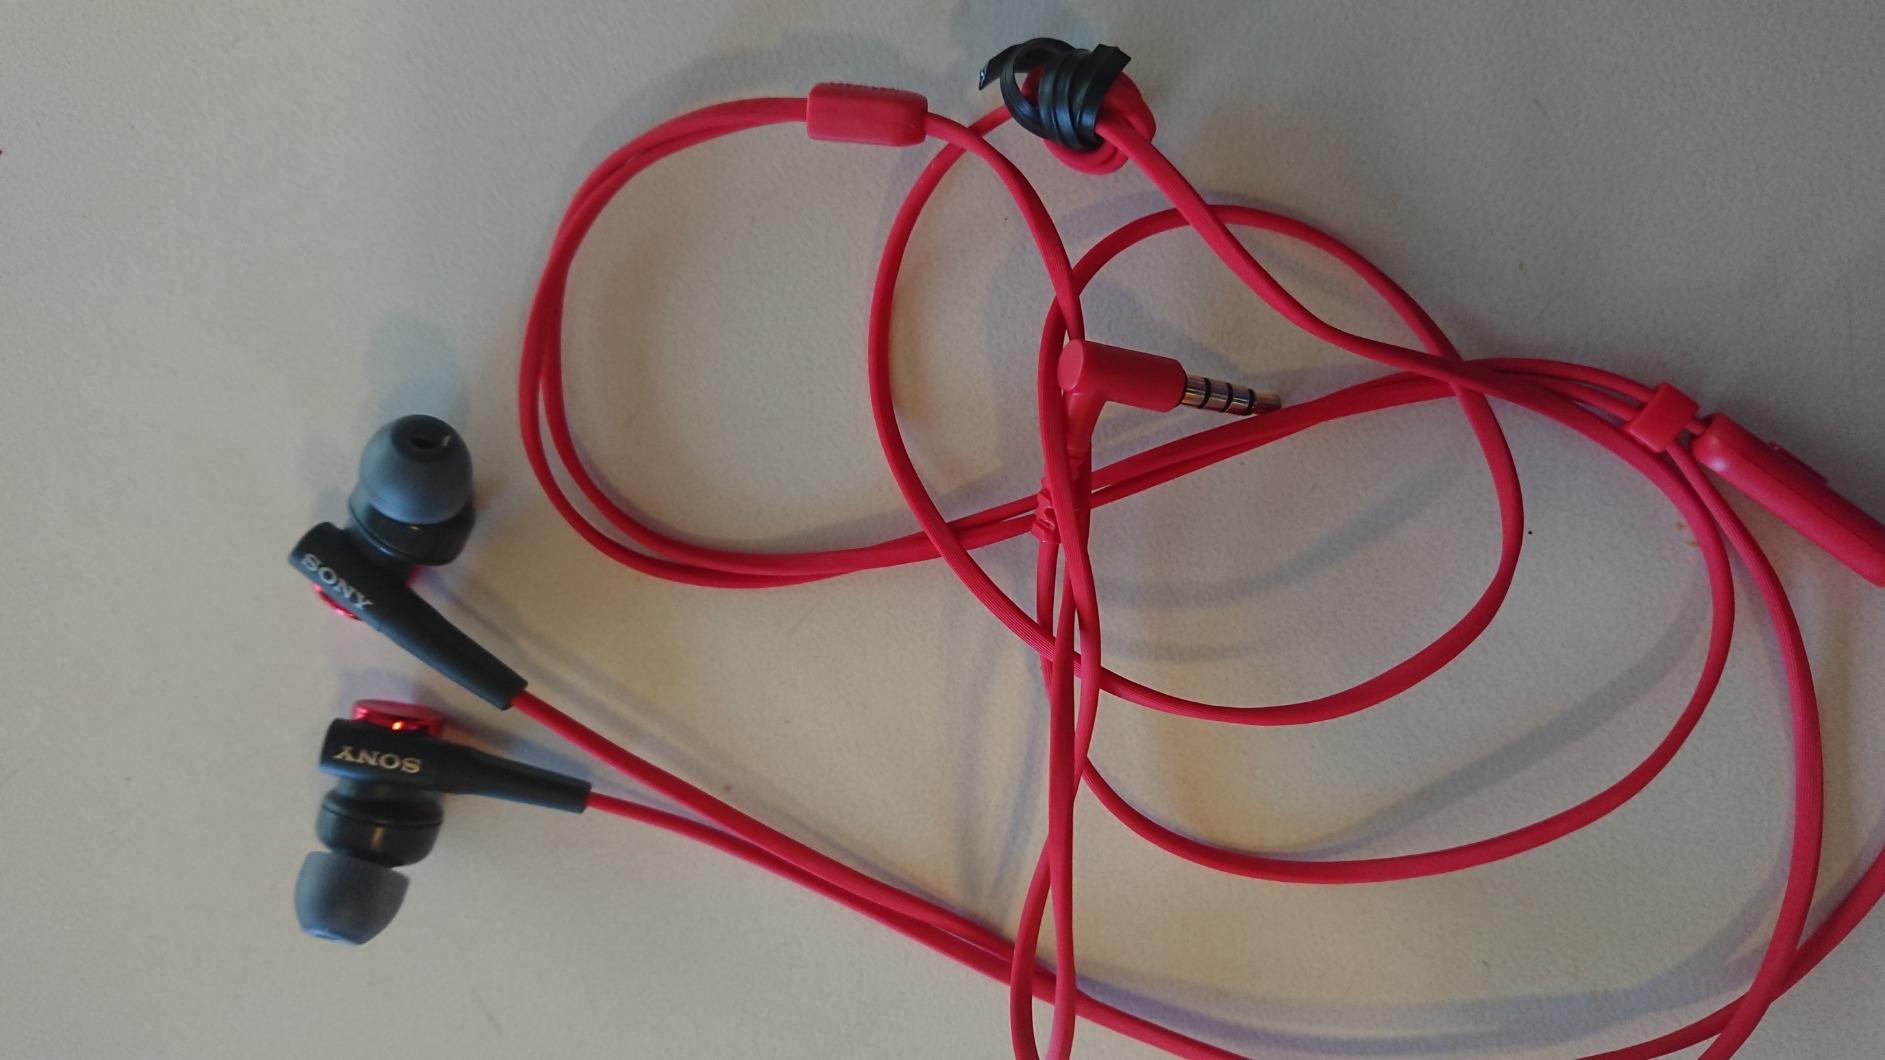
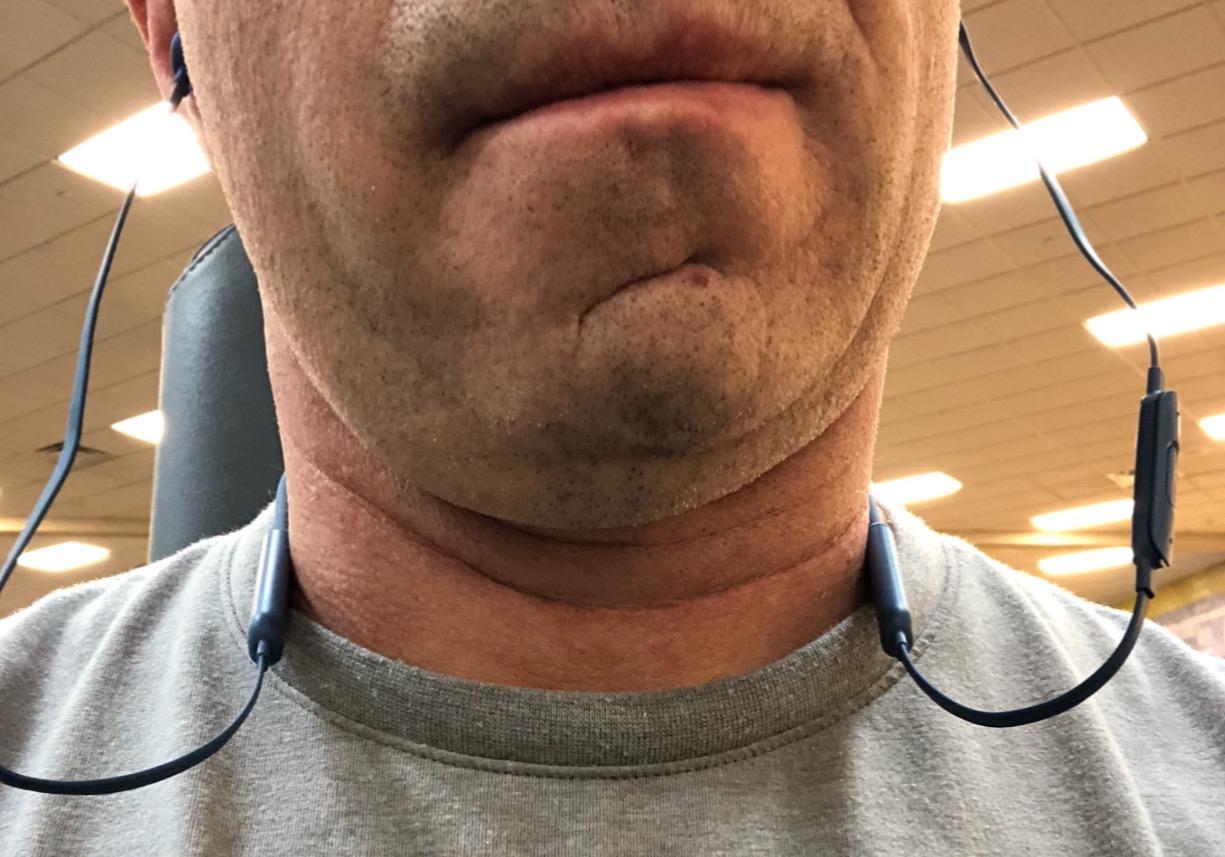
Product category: headphones
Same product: no